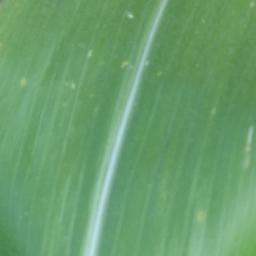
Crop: corn
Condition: (maize)_healthy